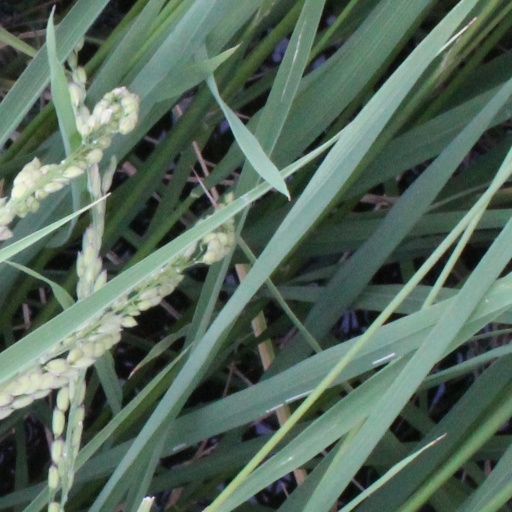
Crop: rice